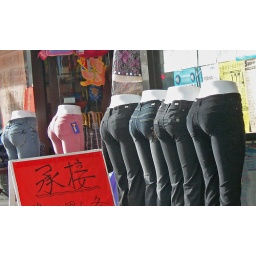
bubble butt manequins.interesting how the styles of both male and female manequins change over the years......